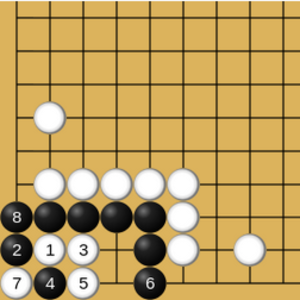
(Étape 3) Exemple de vie et mort dans les coins au jeu de go
Dans le jeu de go, le terme ko désigne une configuration de pierres particulièrement fréquente, permettant la capture d'une pierre unique ainsi que la capture en retour immédiate d'une autre pierre, cet échange de captures ramenant à la position initiale. Le risque d'une répétition éternelle et donc d'une annulation de la majorité des parties pour cette raison a amené à la création d'une règle spéciale, déclarant cette seconde capture illégale. Il est donc obligatoire dans ce cas de jouer à un autre endroit du goban.